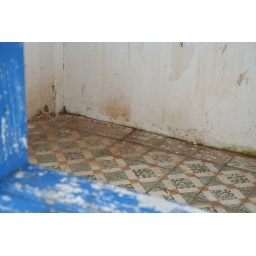
Mosaic floor in derelict building